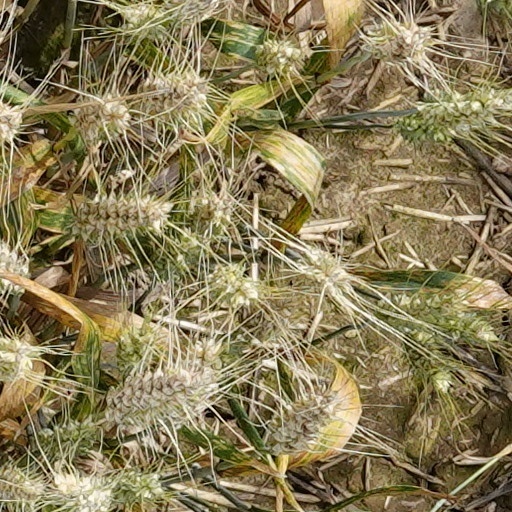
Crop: wheat